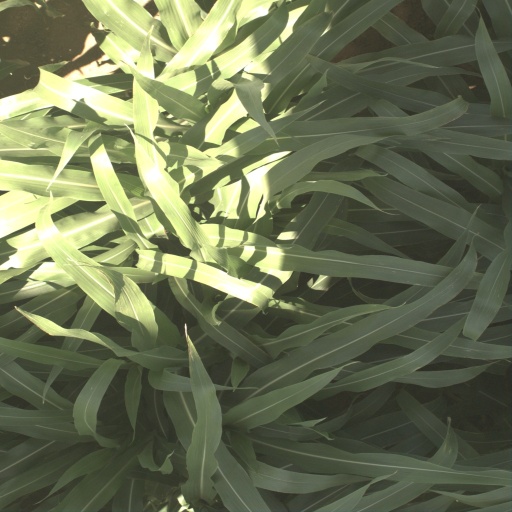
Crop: sorghum